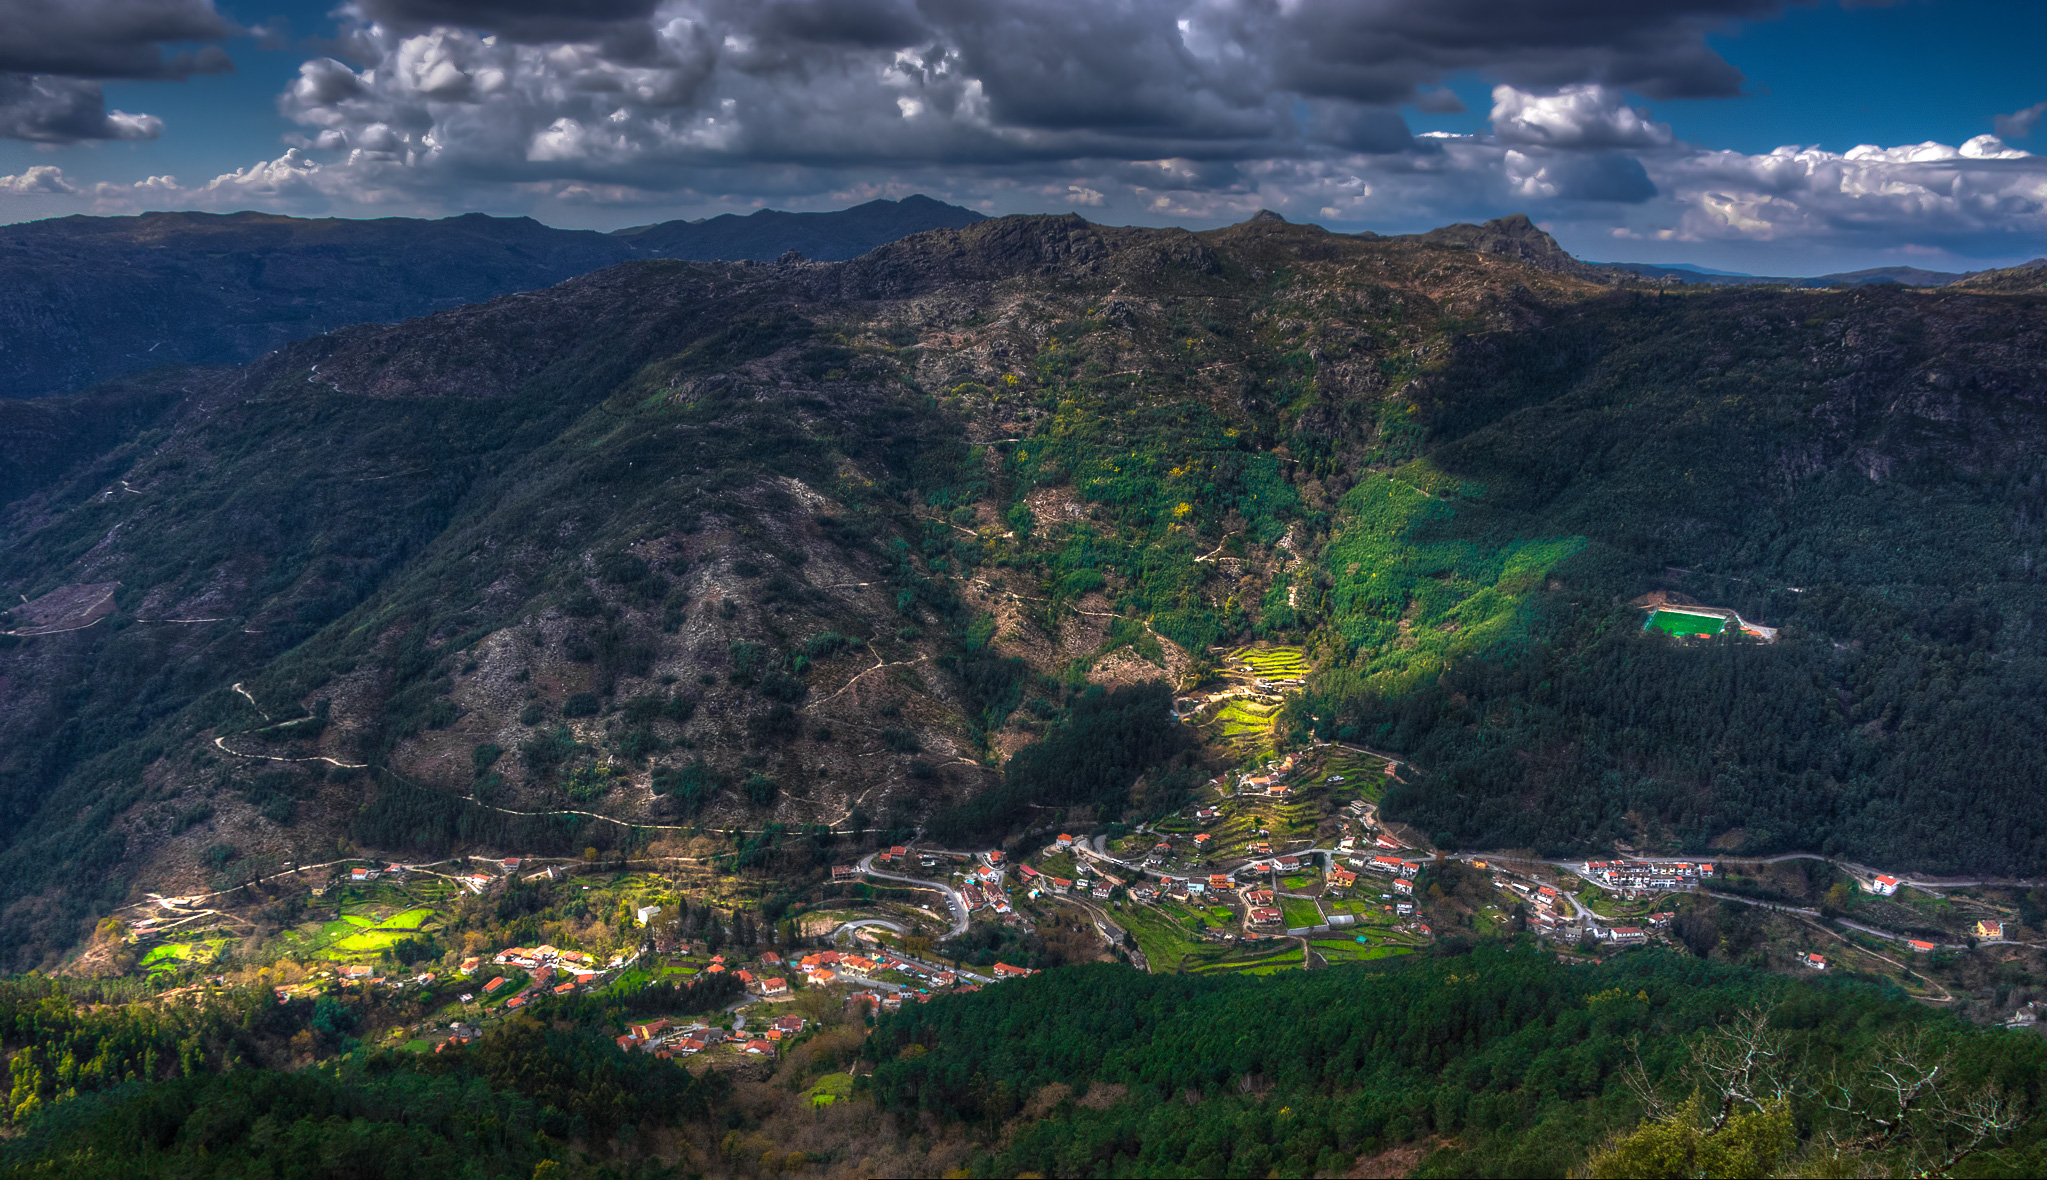
landscape, coast, mountain, cloud, photography, hill, valley, mountain range, panorama, cliff, fjord, terrain, ridge, alps, plateau, portugal, paisajes, ggl1, gaby1, xovesphoto, sonya77, tamron18250, vilardaveiga, landform, parquenacionaldepenedager s, aerial photography, geographical feature, mountainous landforms, geological phenomenon